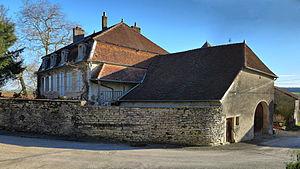
Maison
Cet article recense les monuments historiques de la Haute-Saône, en France, pour la partie sud-ouest du département.
Motey-Besuche est une commune française située dans le département de la Haute-Saône, en région Bourgogne-Franche-Comté.